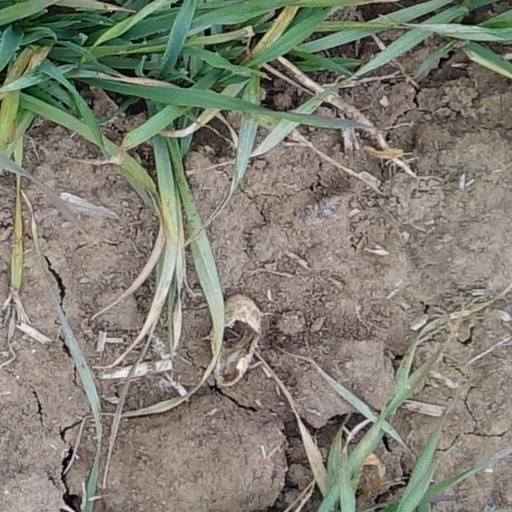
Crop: wheat